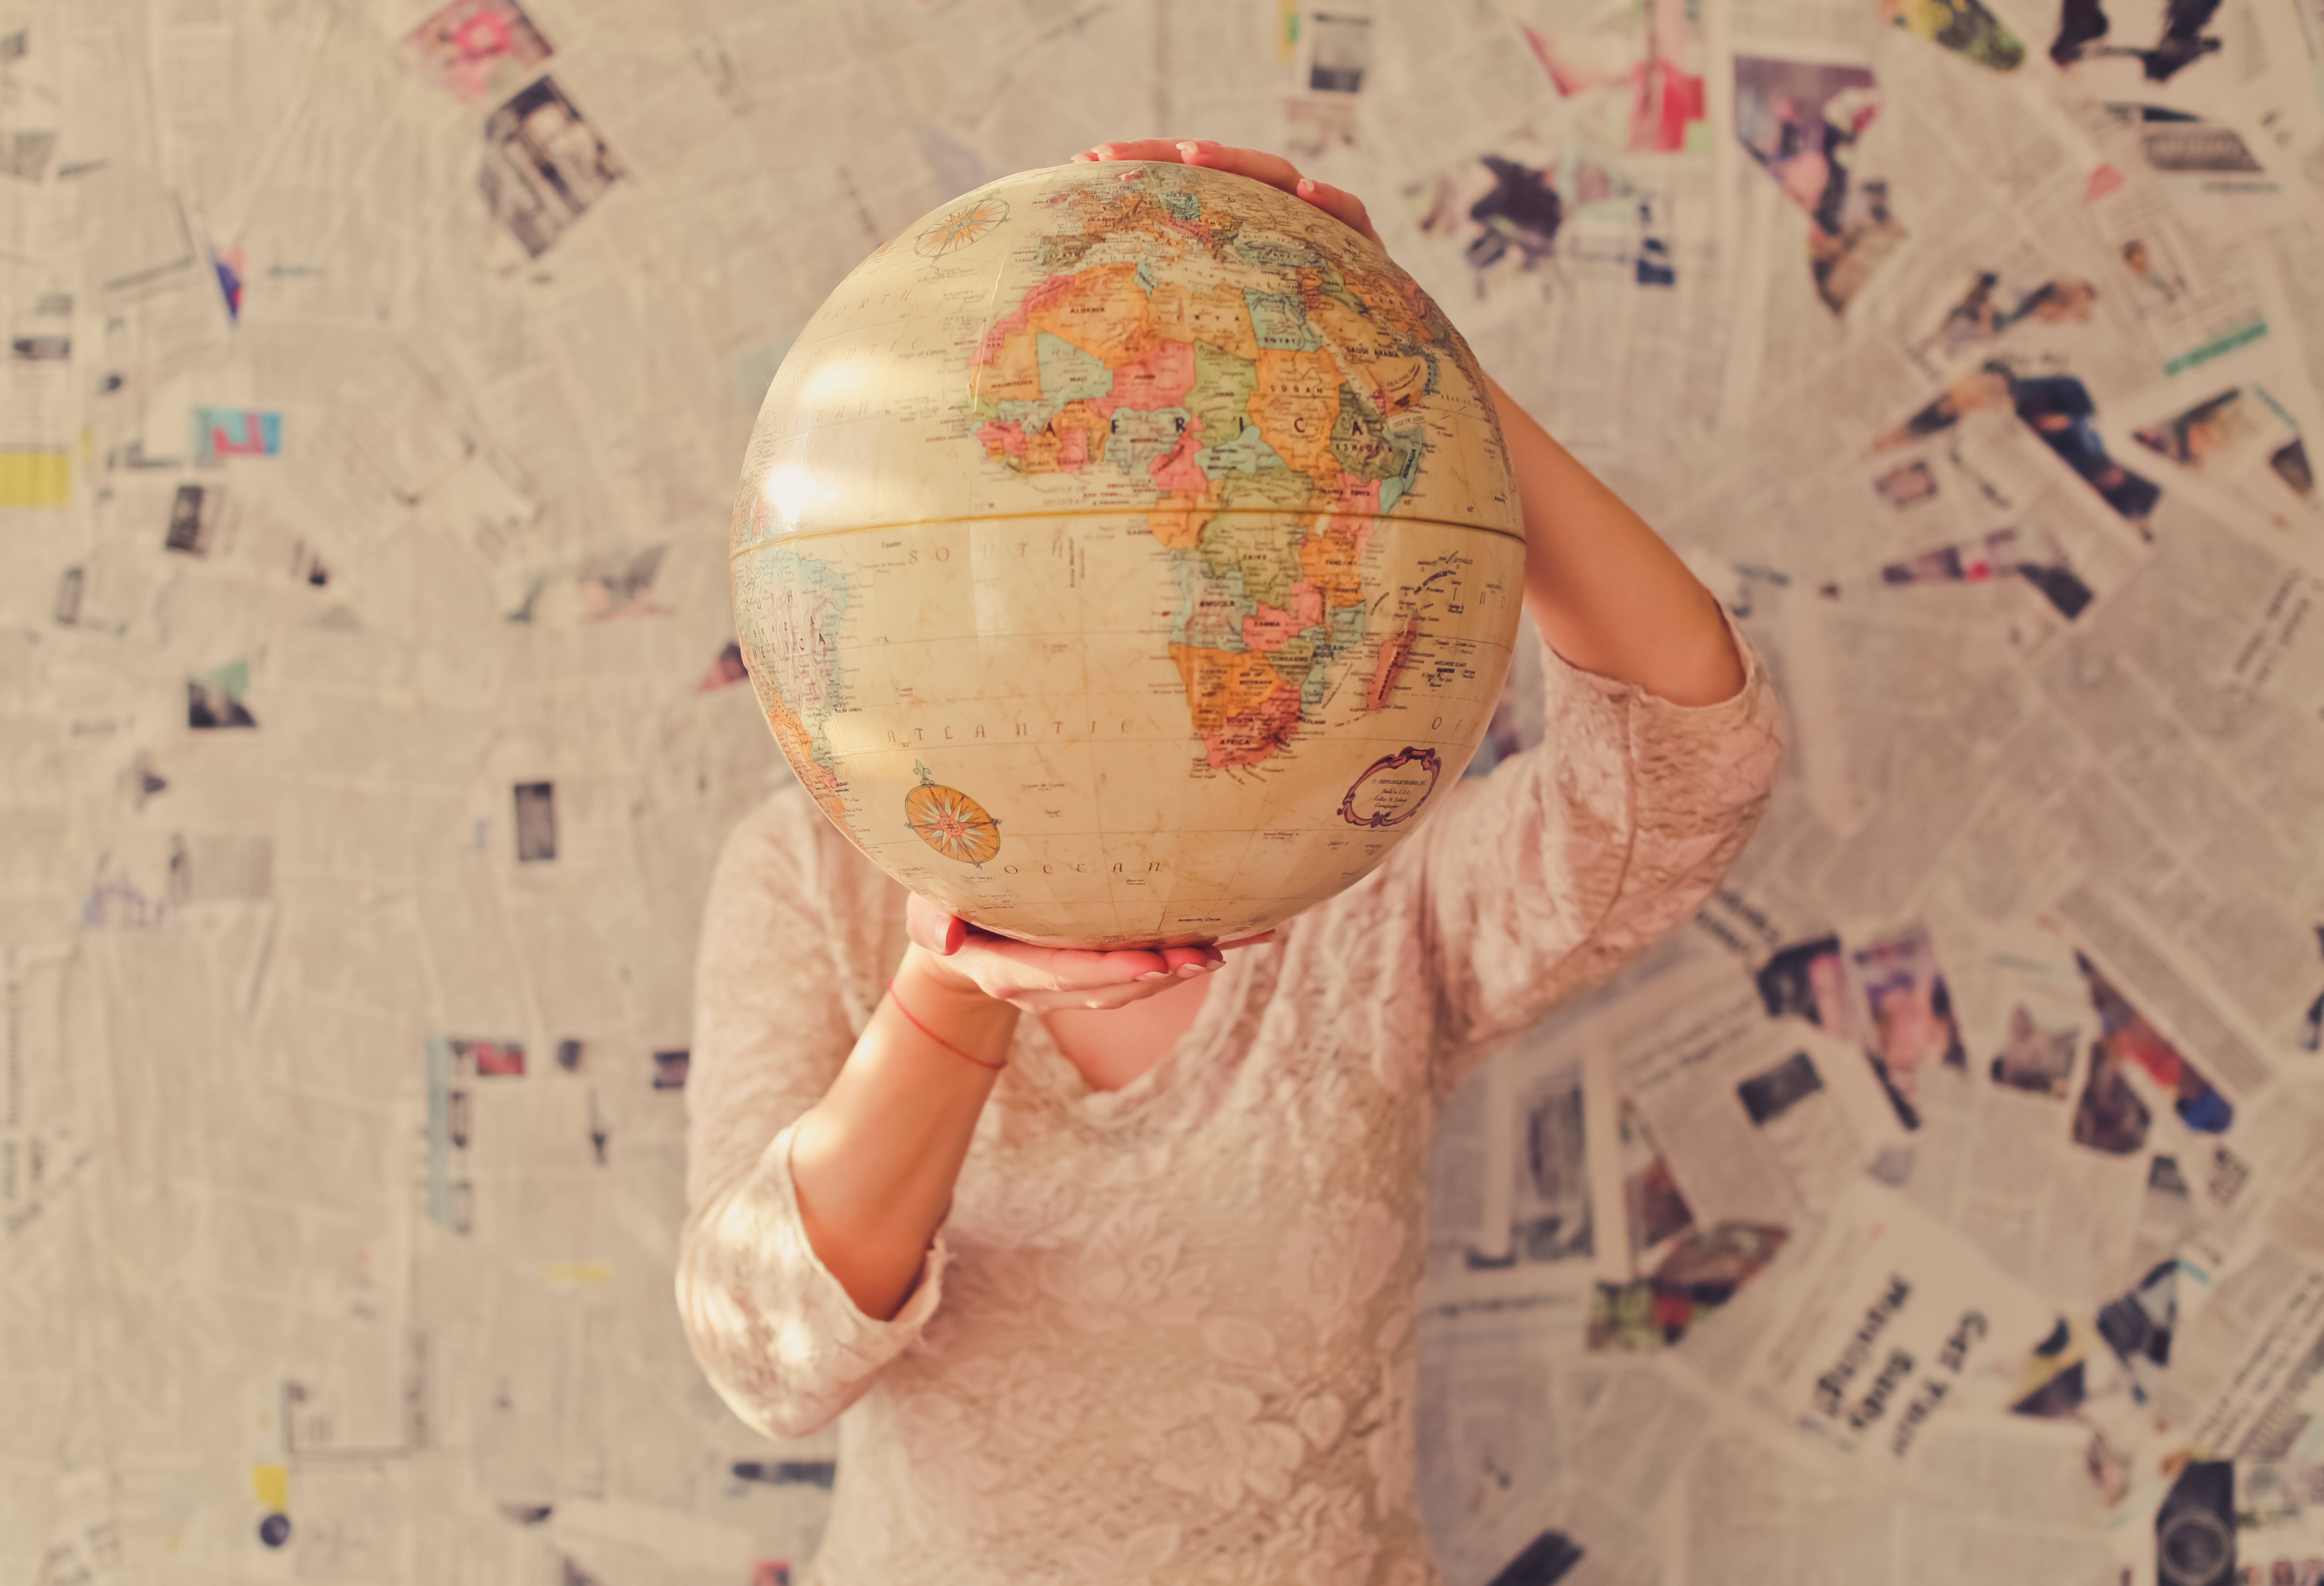
hand, travel, color, child, pink, toy, map, globe, world, world map, art, head, skin, organ, shape